Social Law Library

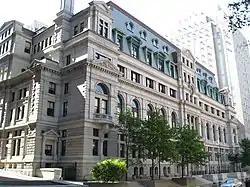
The John Adams Courthouse houses the Social Law Library

The Social Law Library, founded in 1803, is the second oldest law library in the United States. It is located in the John Adams Courthouse at Pemberton Square in Boston, Massachusetts, the same building which houses the Massachusetts Supreme Judicial Court and the Massachusetts Appeals Court.